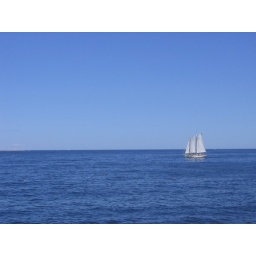
a solitary sailboat in the water